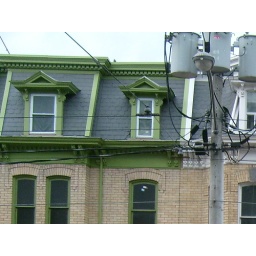
green house in chinatown